Beyond My Control

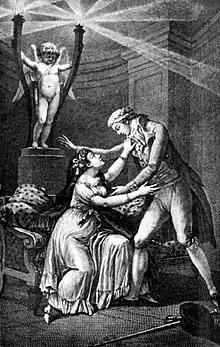
The song draws its inspiration in French epistolary novel "Les Liaisons dangereuses".

The fickle and ambiguous song "Pas de doute", already scheduled as the third single from the album "L'autre...", would have been released as the fourth single, but was finally replaced by "Beyond My Control", which was remixed to be more commercial.